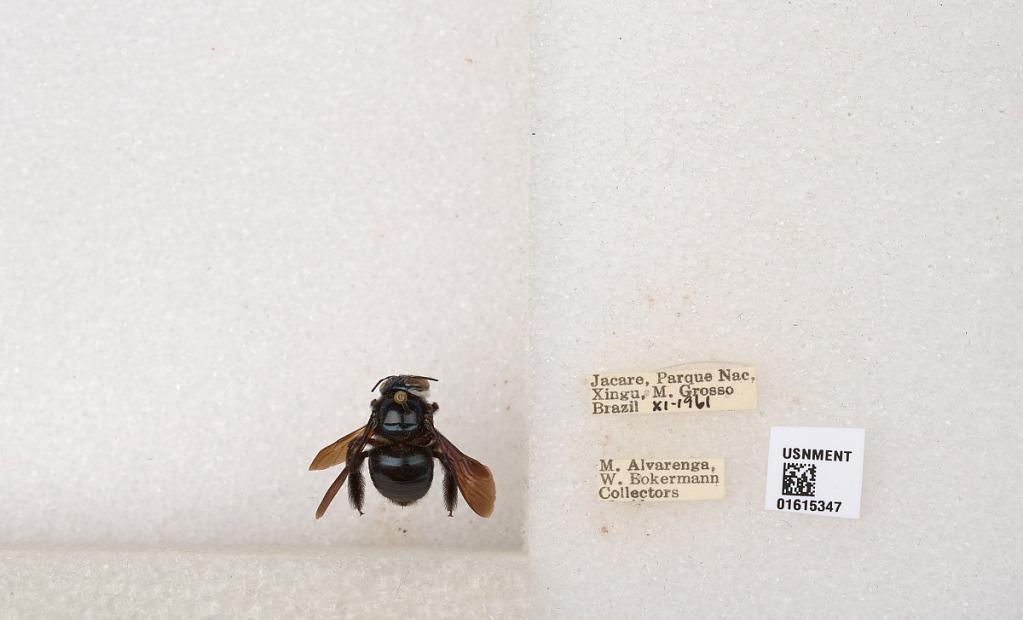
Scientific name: Xylocopa (Schonnherria) muscaria (Fabricius)
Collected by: M. Alvarenga & W. Bokermann
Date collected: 1961-11-1
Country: Brazil
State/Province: Mato Grosso
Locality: Jacare, Parque Nac Xingu